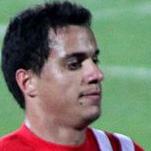
Age: 26